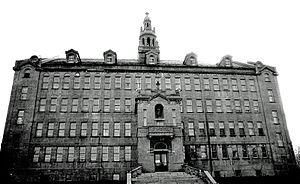
Juvénat puis collège d'enseignement secondaire des Frères de Saint-Gabriel, sur le Mont Saint-Bruno au Québec. L'édifice a été construit en 1924 puis démoli en 1991.
Saint-Bruno-de-Montarville est une ville du Québec située sur le flanc ouest du mont Saint-Bruno, une des collines montérégiennes, en Montérégie. Elle fait partie de l'agglomération de Longueuil. Sa devise est « Fiers de nos traditions ».
Le parc national du Mont-Saint-Bruno est un petit parc national du Québec situé à Saint-Bruno-de-Montarville, à 15 km à l'est de Montréal. Le parc, d'une superficie de 8,8 km², comprend notamment le mont Saint-Bruno, l'une des collines Montérégiennes, culminant à 218 mètres. Malgré sa petite taille, la montagne est reconnue pour sa grande richesse faunique et floristique. Elle est située au cœur de l'ancienne seigneurie de Montarville, où la série de lacs a permis la construction et l'exploitation de nombreux moulins à eau. Le bâtiment de l'un d'eux, le Vieux-Moulin, existe toujours.